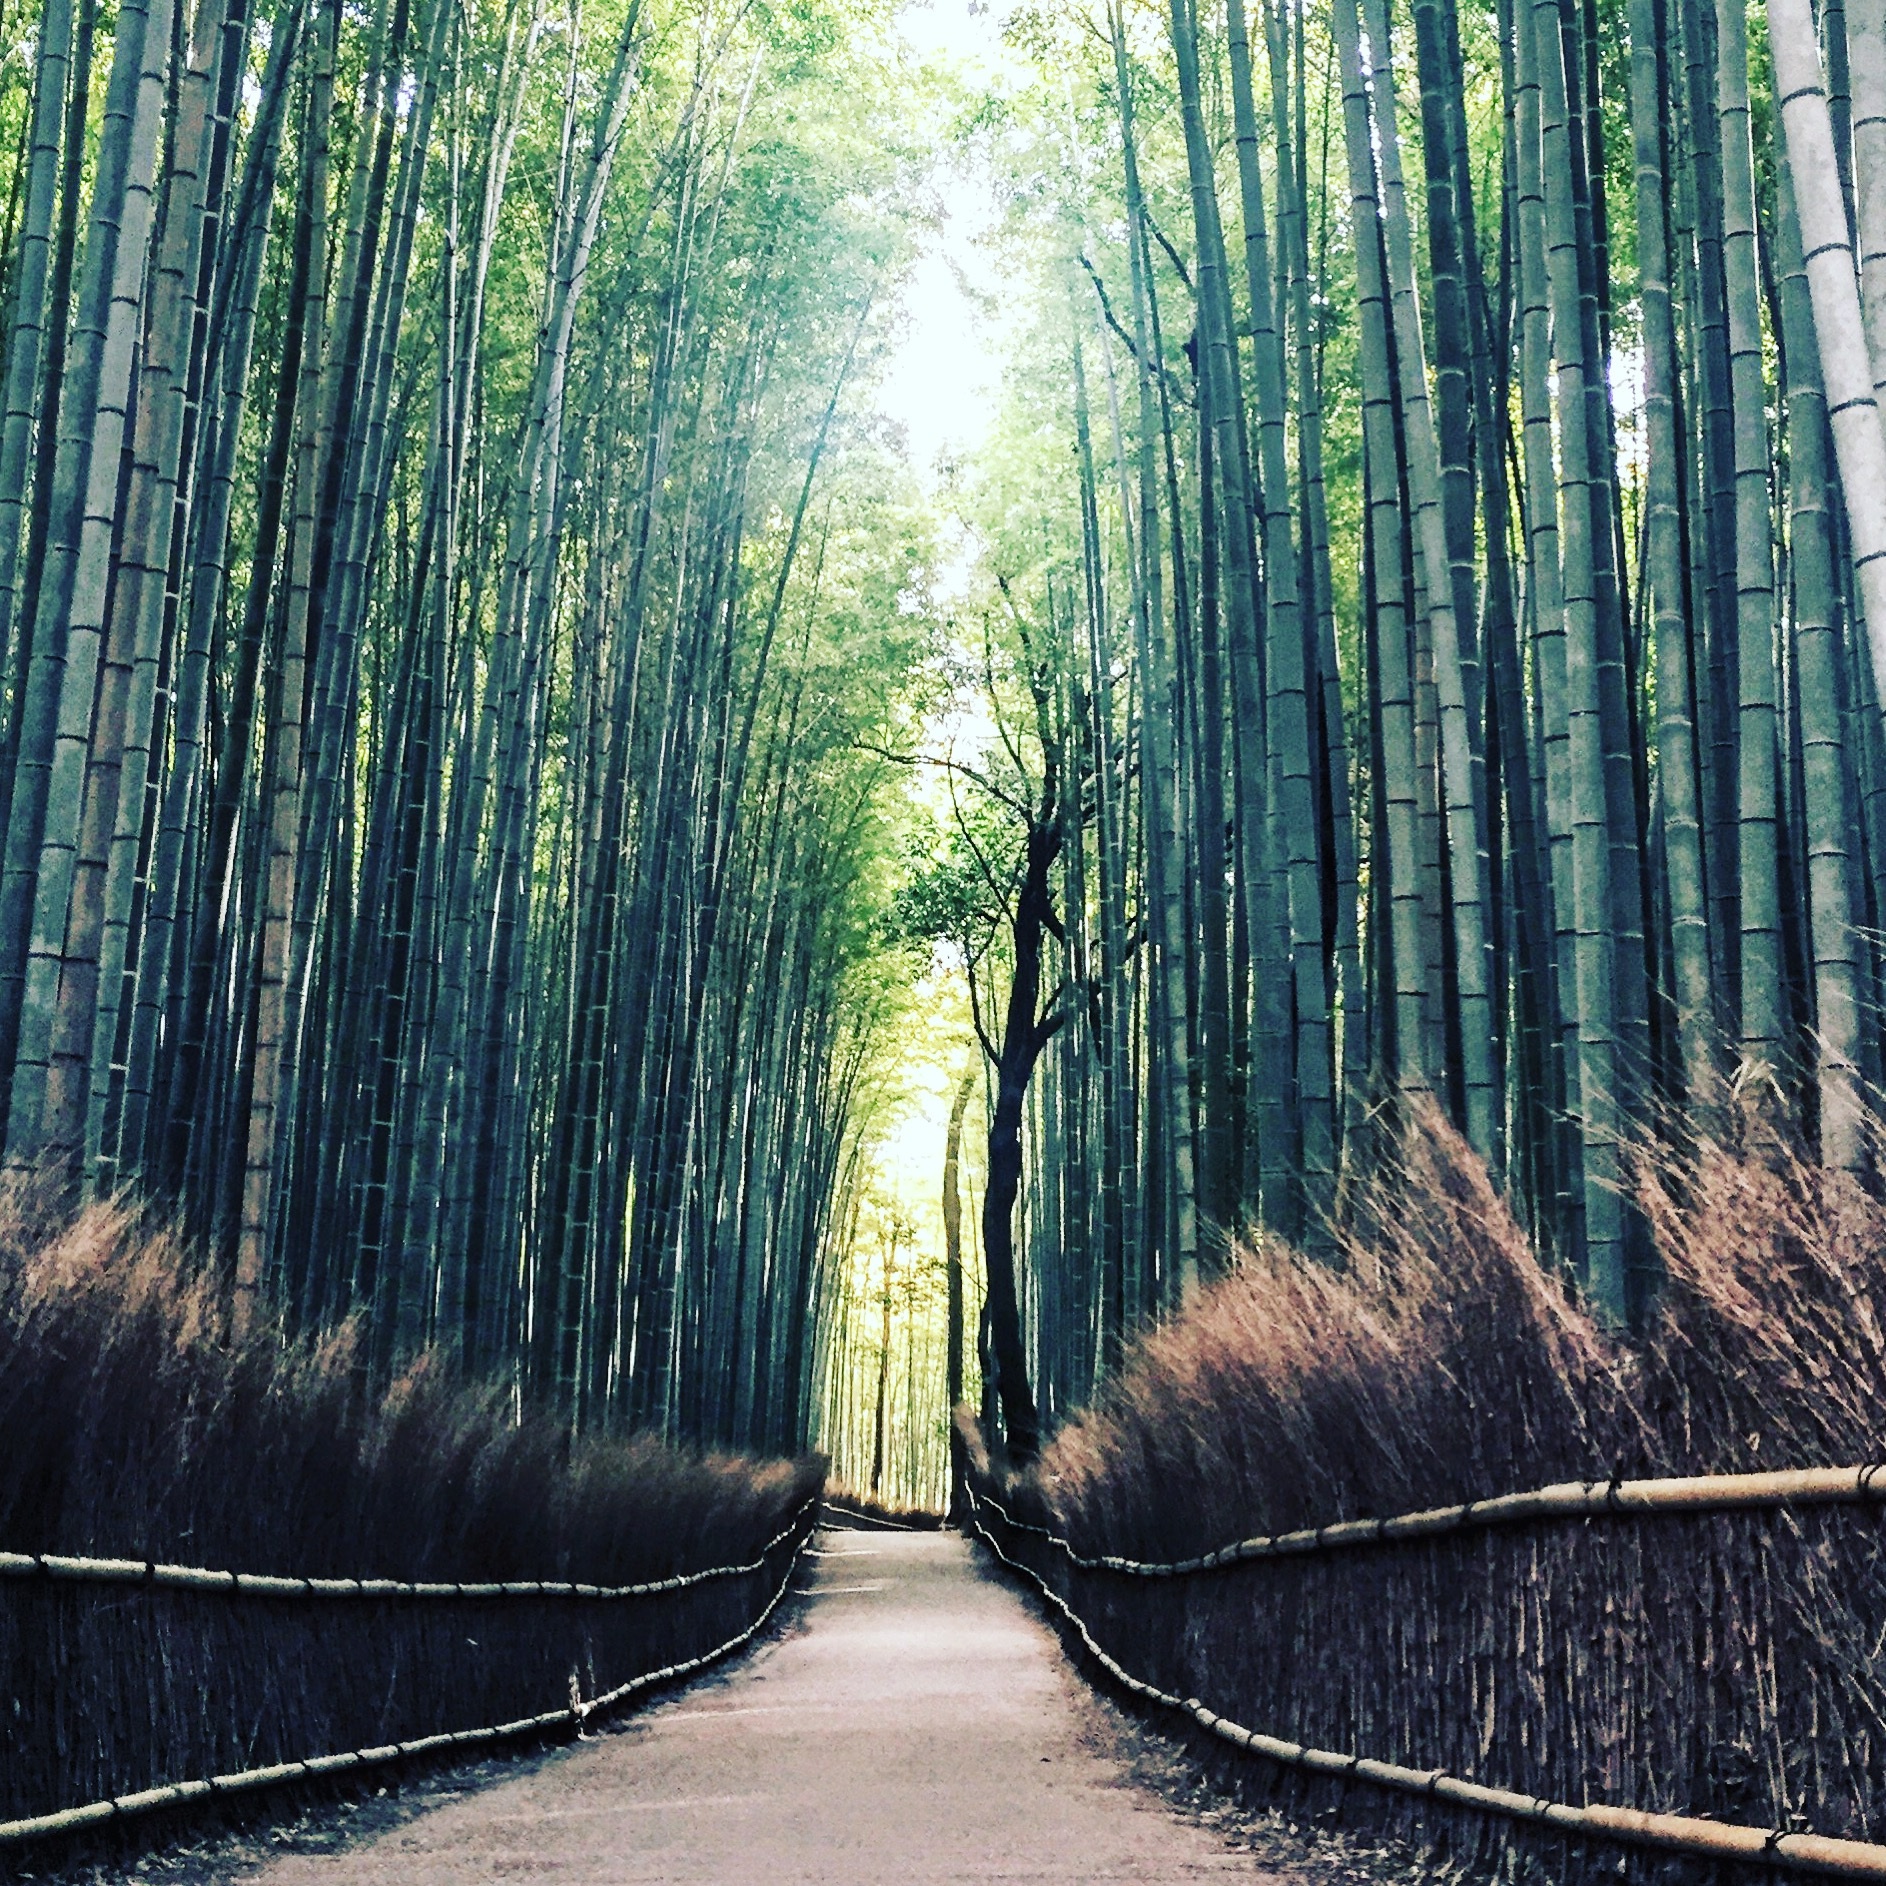
tree, nature, forest, winter, mist, sunlight, morning, leaf, green, reflection, autumn, season, woodland, habitat, bamboo, natural environment, atmospheric phenomenon, woody plant